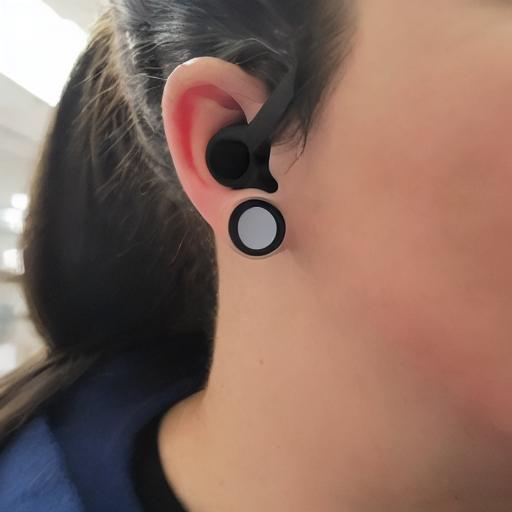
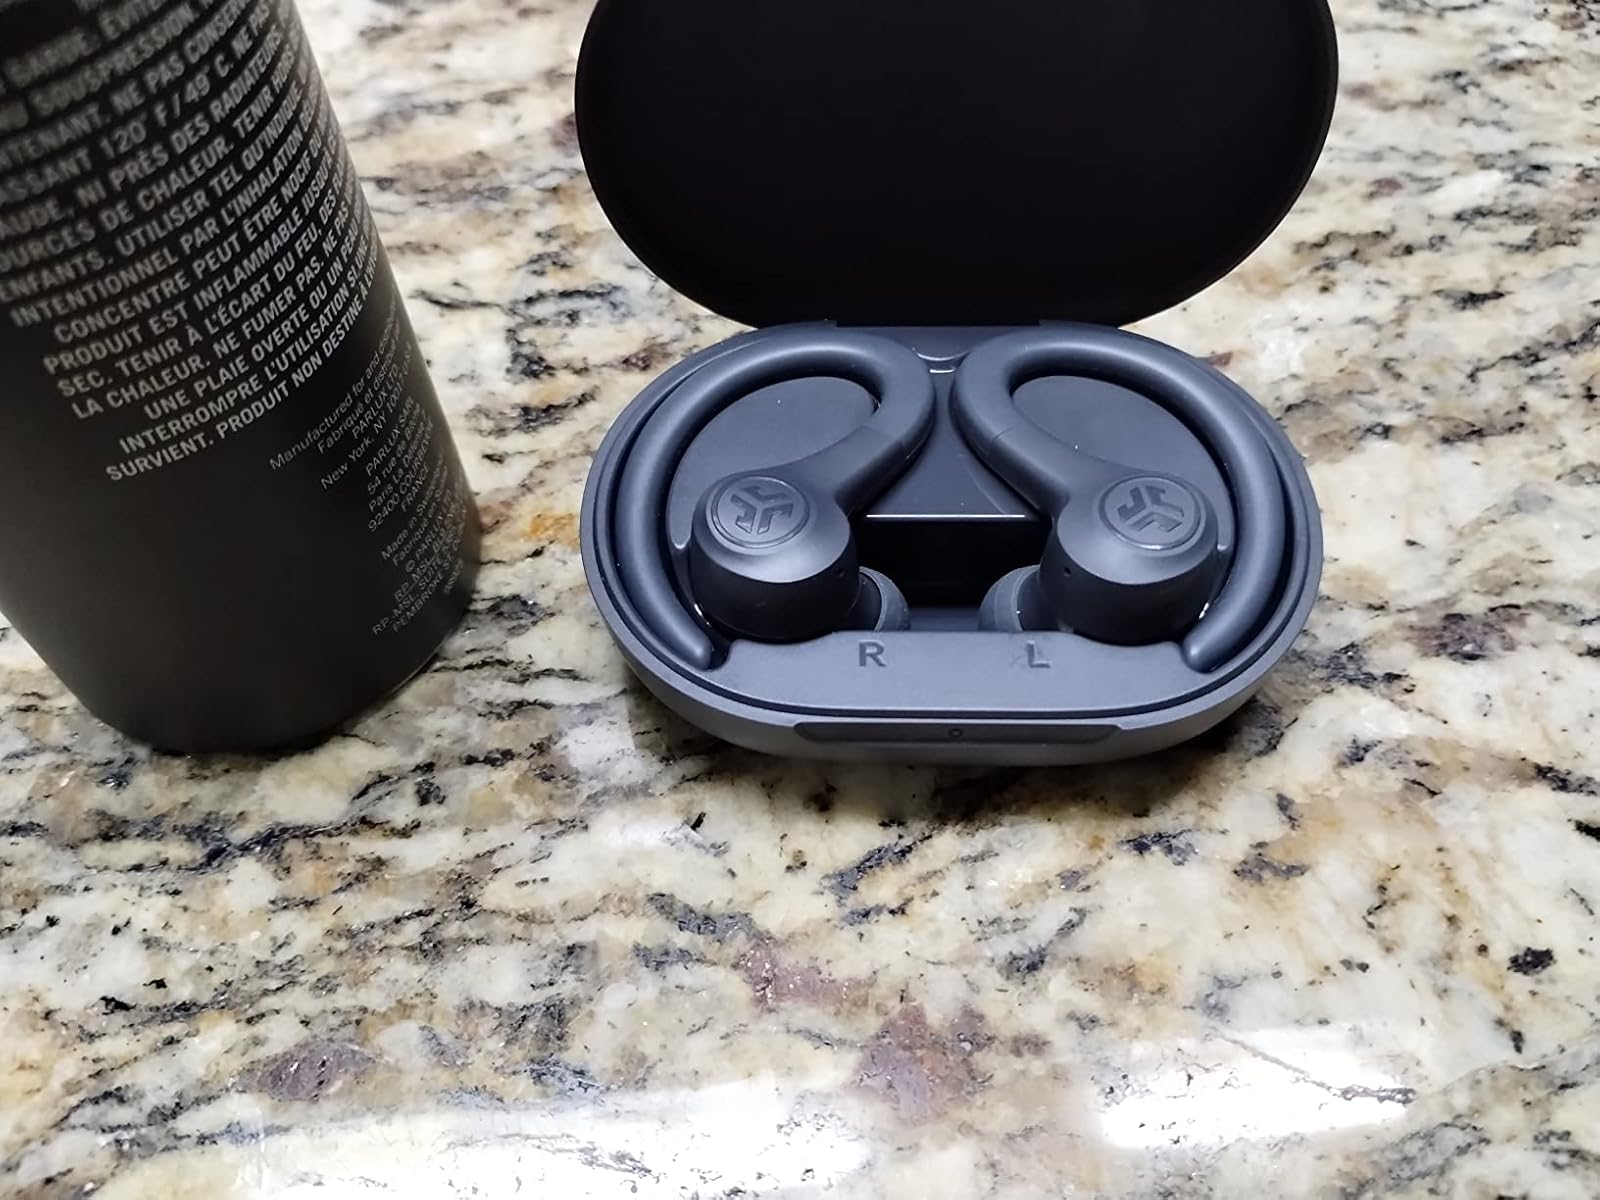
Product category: earbuds
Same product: no